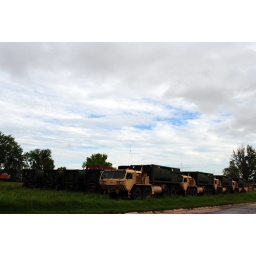
More trucks parked in the park by the creek. They are all water supply vehicles.